Canton of Chaulnes

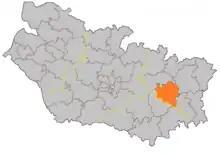
A map showing the location of the former Cantons of france

The canton is organised around the commune of Chaulnes in the arrondissement of Péronne. The altitude varies from 32m (Proyart) to 112m (Lihons) for an average of 87m.